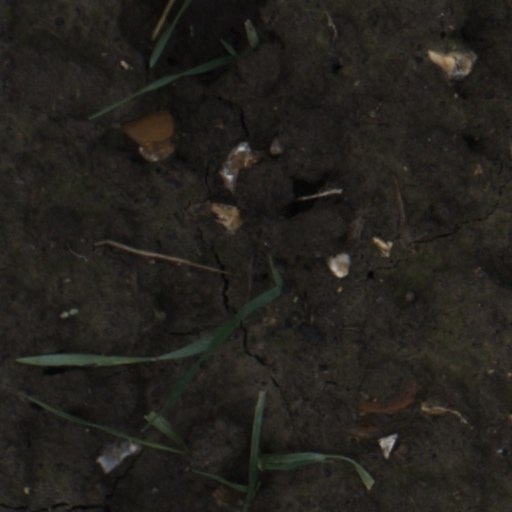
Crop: wheat